Windsor lines of the London and South Western Railway

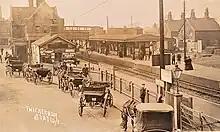
Twickenham railway station in Edwardian times

The promoters of the Richmond Railway appreciated that the Nine Elms terminus was a significant disadvantage to their business in view of the shorter journeys on their line. The original idea of extending to Waterloo came from the Richmond promoters; although Nine Elms was easily reached by steamers, its location was much too remote to be practical for short-distance travellers.